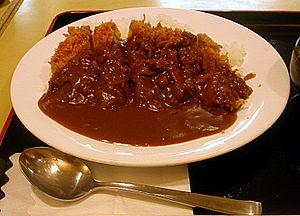
Un curry est un plat ayant son origine dans la gastronomie du sous-continent indien. Il se caractérise par une combinaison complexe d’épices et d’herbes comprenant en général des piments frais ou séchés. L’usage du terme « curry » pour désigner un plat est en général limité aux plats préparés dans une sauce. Cette utilisation du mot « curry » constitue une métonymie du mélange d’épices nommé « curry » même si le plat ainsi nommé ne contient pas forcément ce mélange.